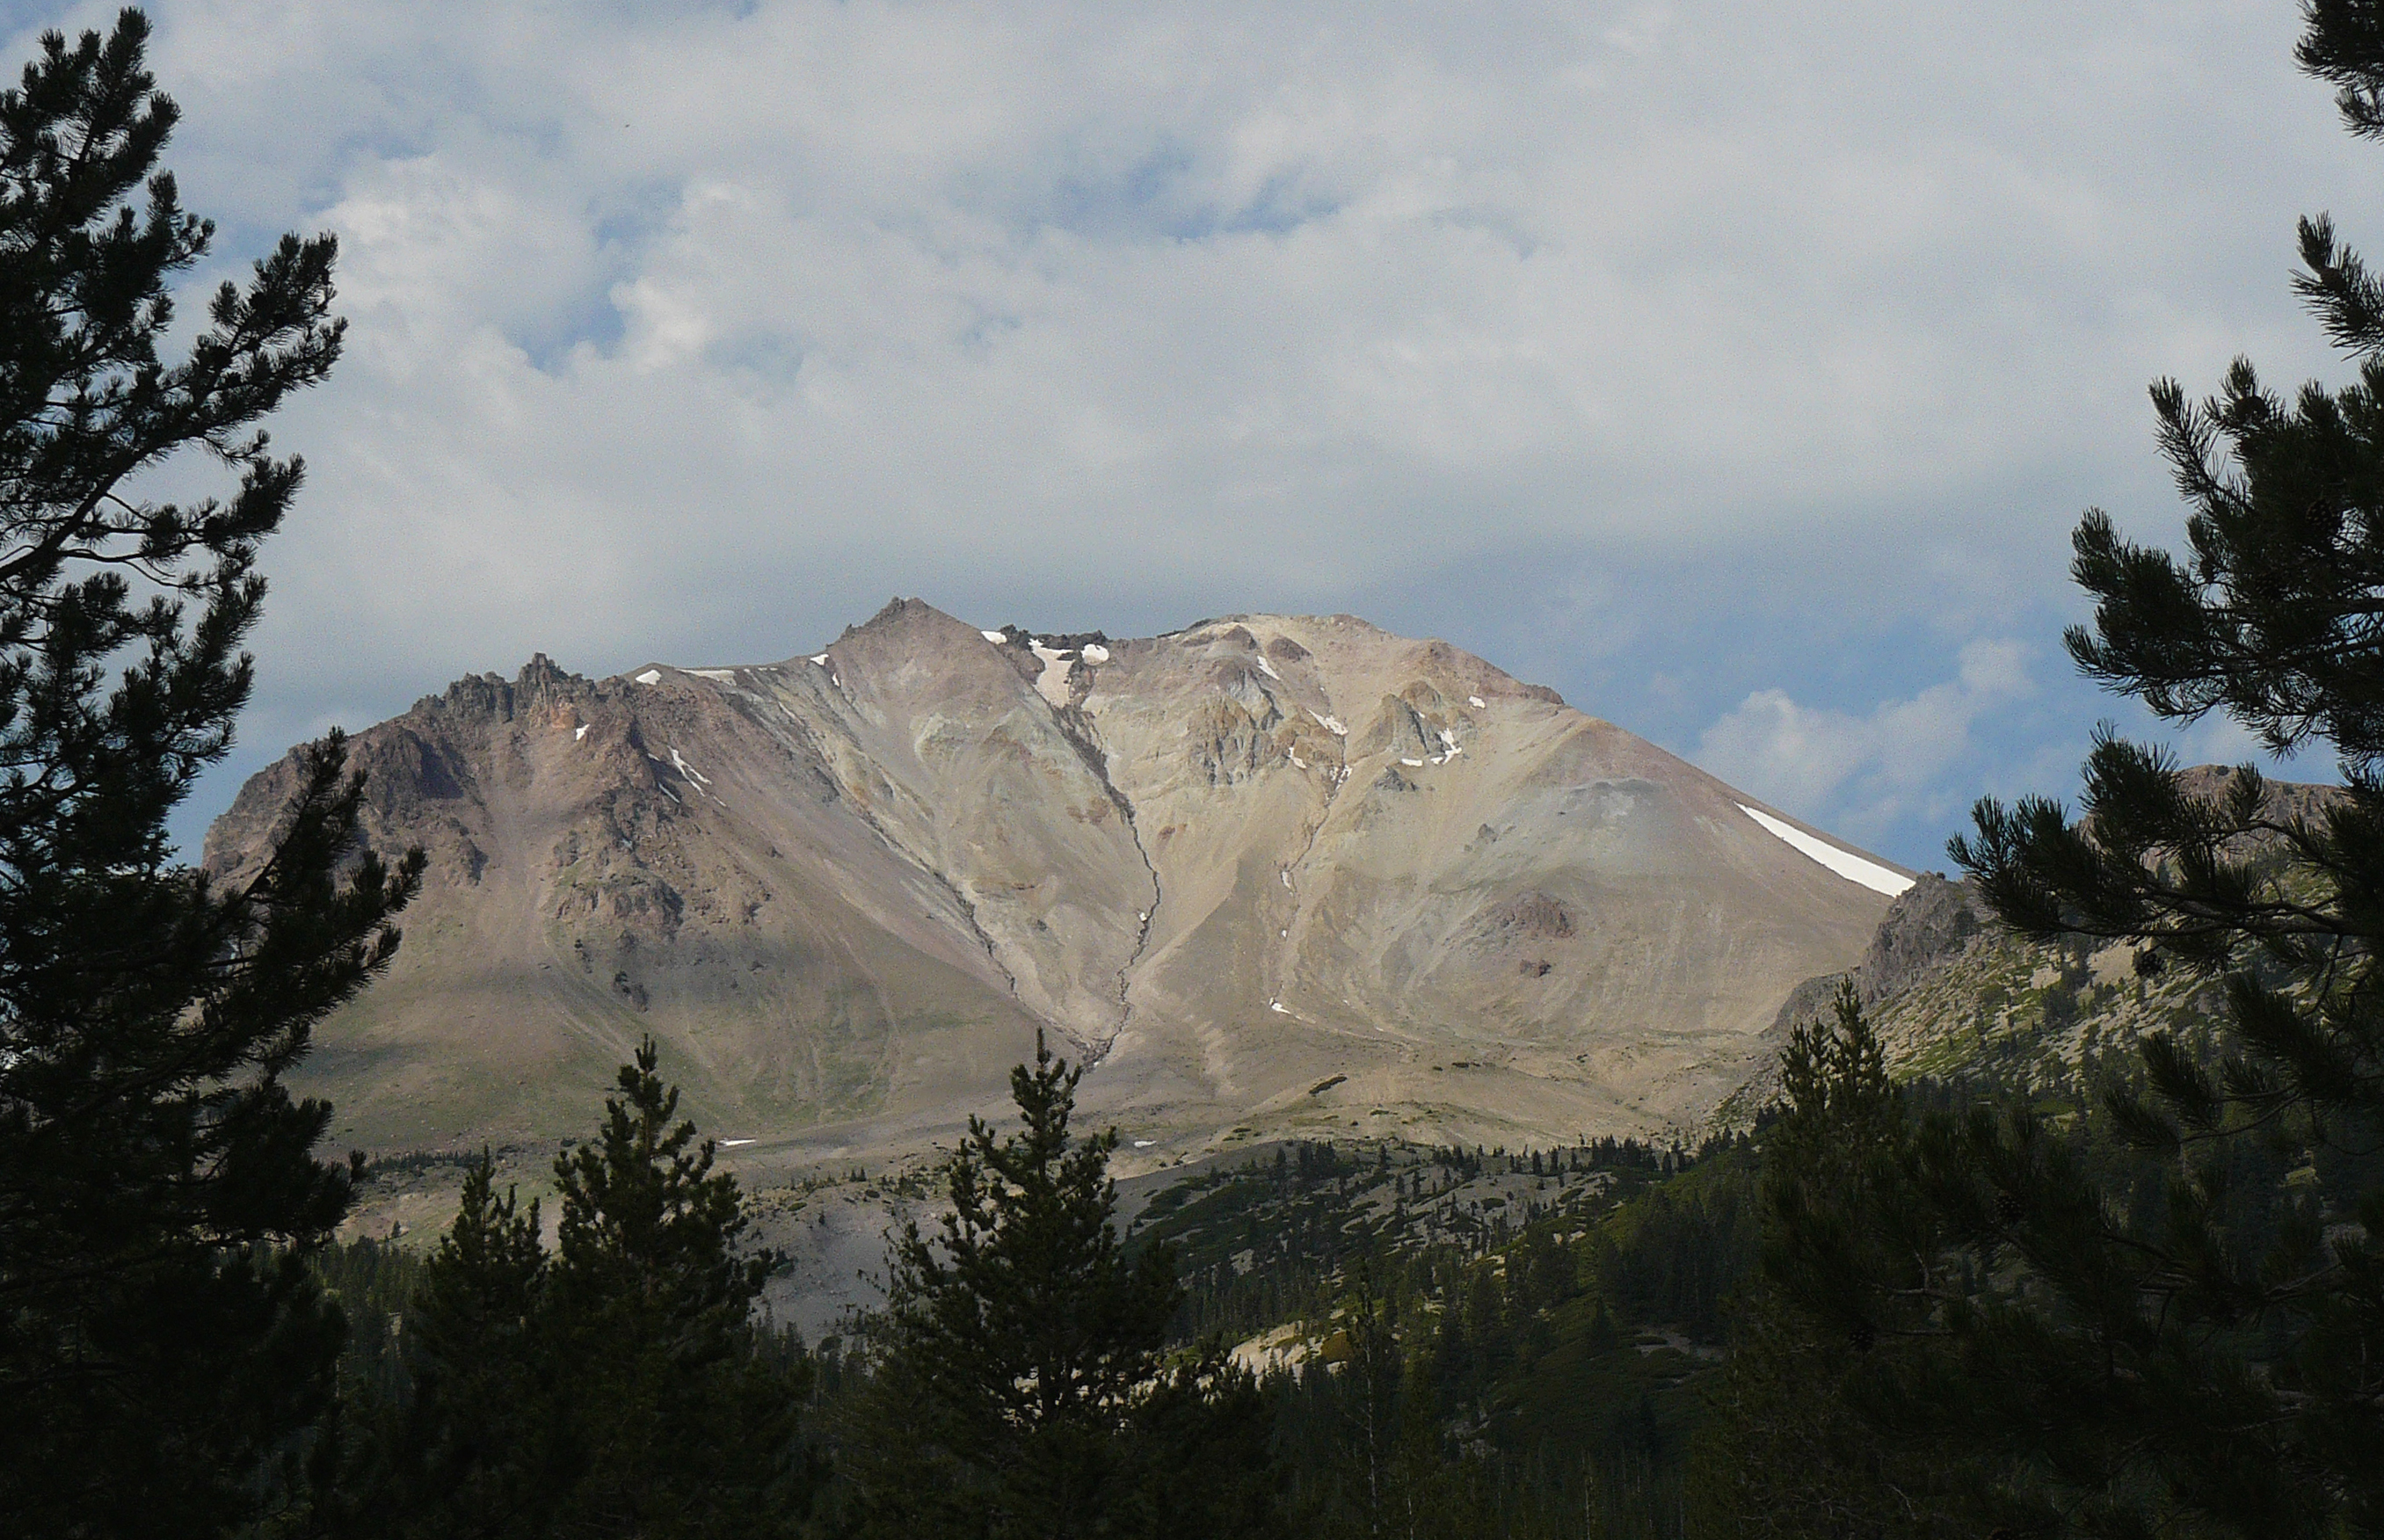
landscape, tree, nature, rock, wilderness, mountain, snow, cloud, hill, valley, mountain range, ridge, summit, alps, plateau, fell, lassenpeak, volcanicregionofcalif, volcanoes, landform, mountain pass, geographical feature, mountainous landforms